Avalanche (1946 film)

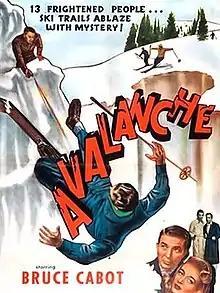
Film poster

Avalanche is a 1946 American action film directed by Irving Allen.